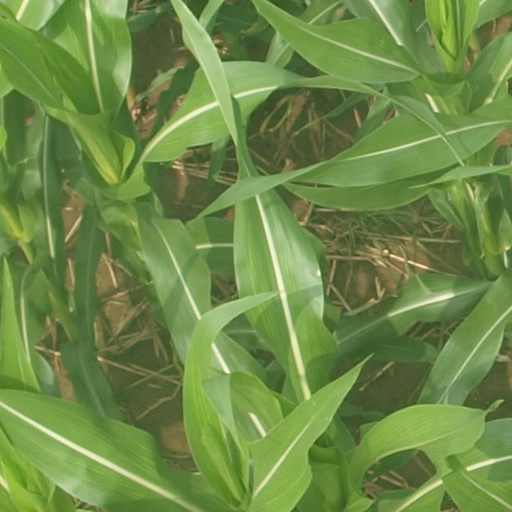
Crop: maize; corn